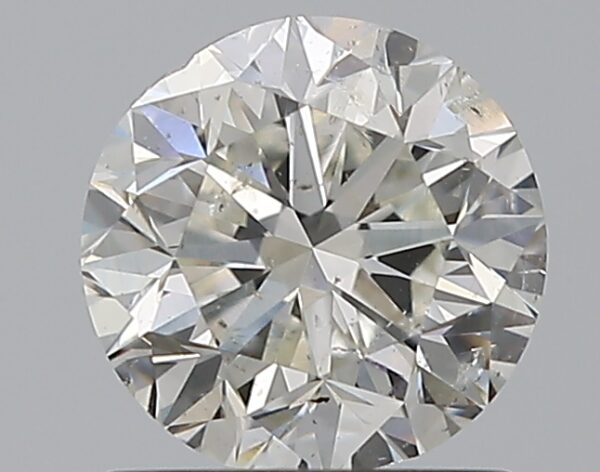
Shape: round
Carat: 1
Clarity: SI2
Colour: H
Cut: GD
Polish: EX
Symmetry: GD
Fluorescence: N
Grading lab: IGI
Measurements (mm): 6.18 x 6.1 x 4.04